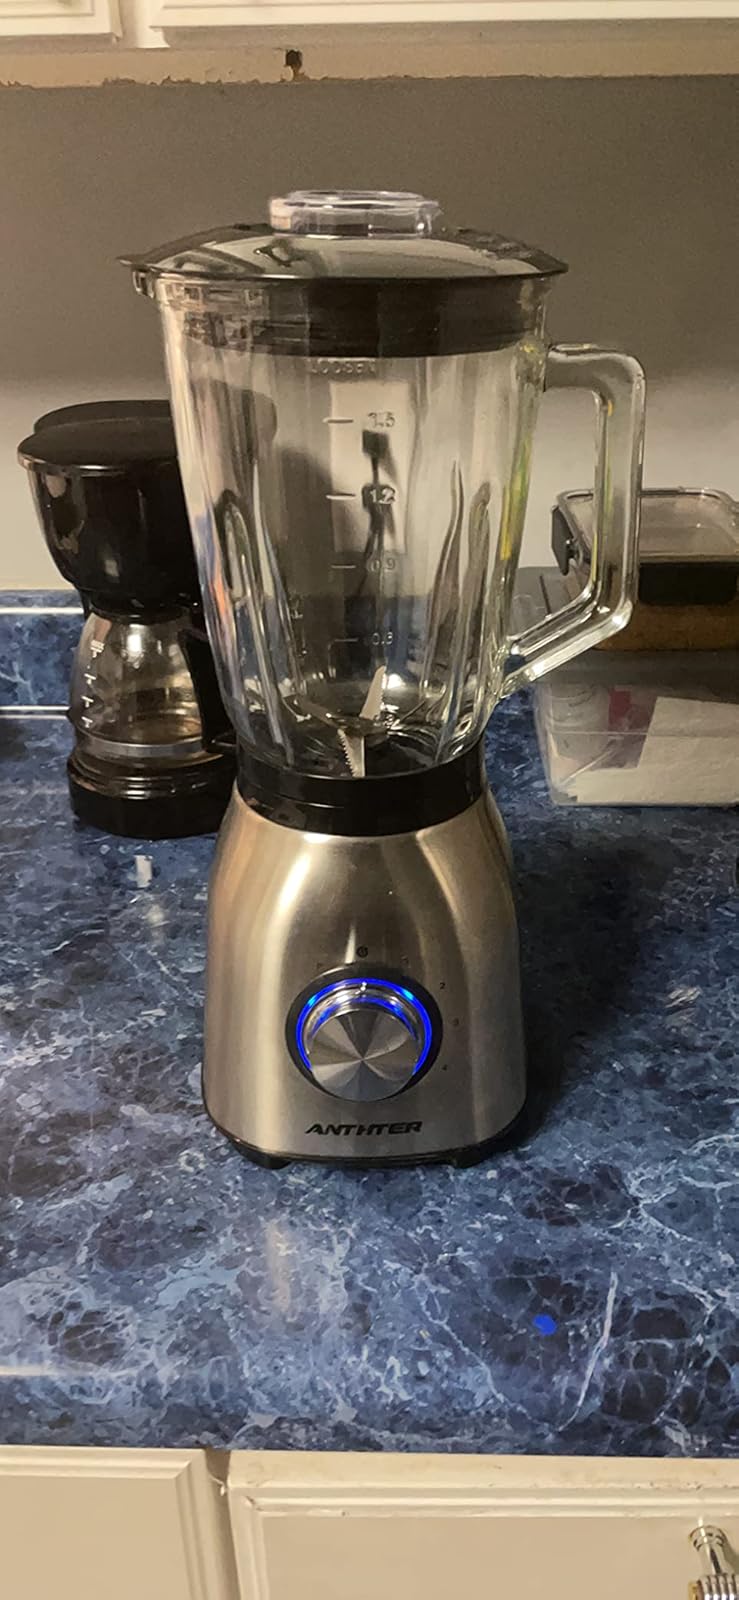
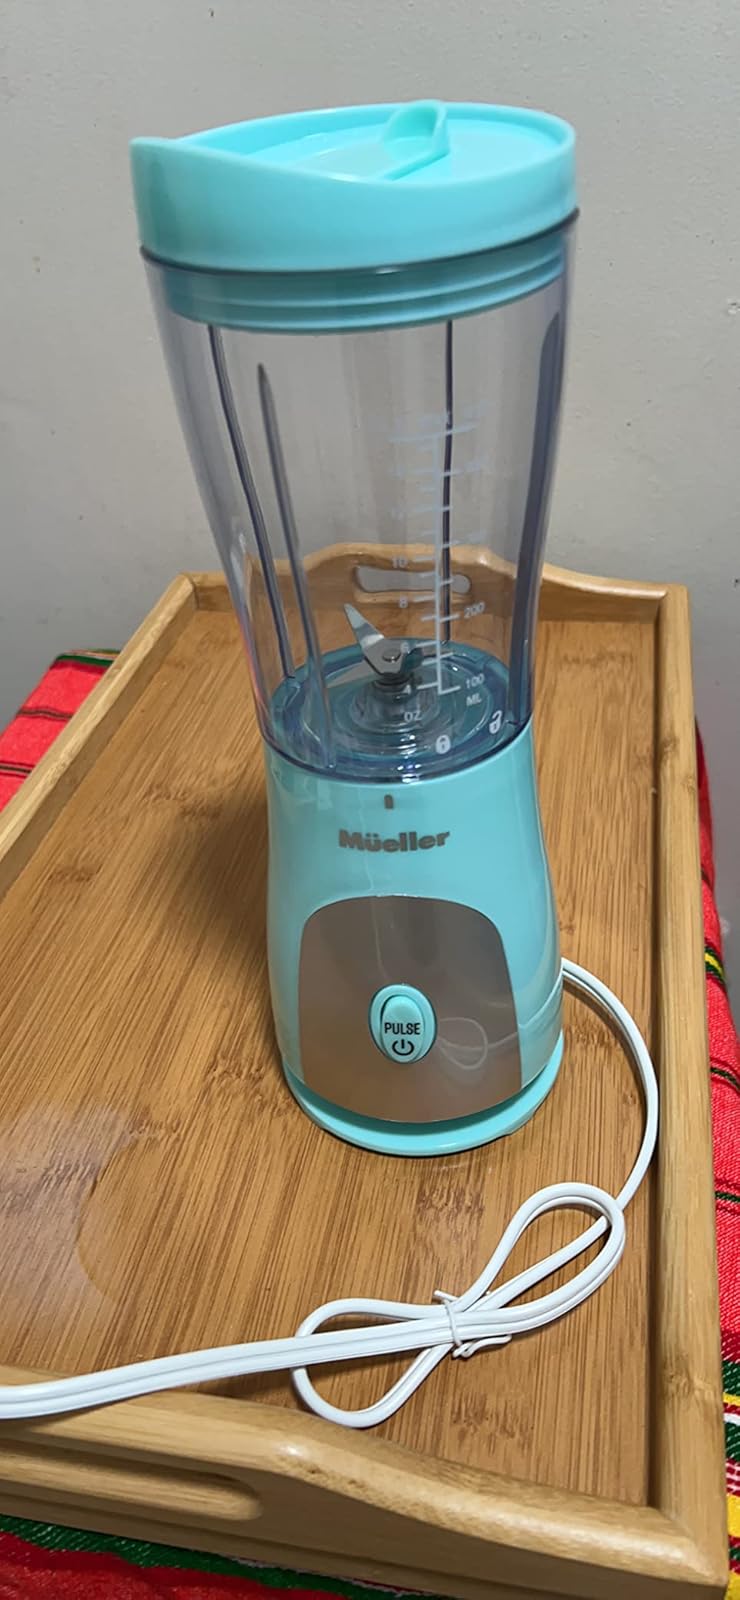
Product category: items_blender
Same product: no